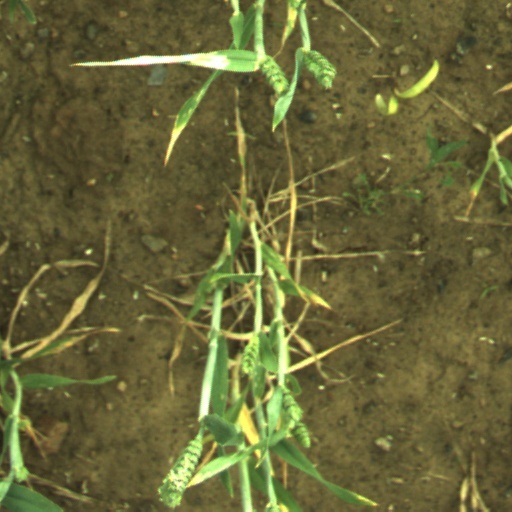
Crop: wheat